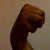
The image shows a hand gesture representing the letter 'M' in Indian Sign Language.